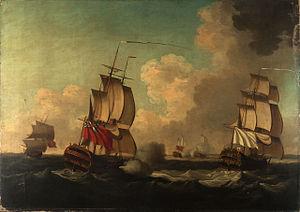
Richard, 1ᵉʳ comte Howe, connu sous le nom de Richard Howe puis lord Howe, né le 8 mars 1726 à Londres et mort le 5 août 1799, est un officier de marine de la Royal Navy britannique. Il se distingue en particulier pendant la guerre d'indépendance des États-Unis et les guerres de la Révolution française. C’est le frère de William Howe et George Howe.
Toussaint Hocquart de Blincourt, seigneur de Serville, né le 29 octobre 1700 à Nantes et mort le 25 avril 1772 à Saint-Paër, inhumé le lendemain dans l'église d'Epinay sur Duclair, est un officier de marine français du XVIIIᵉ siècle.
Cet article traite des événements qui se sont produits durant l'année 1755 au Canada.
La guerre de la Conquête est le nom donné au Québec au théâtre militaire nord-américain avant et pendant la guerre de Sept Ans. Aux États-Unis, on désigne fréquemment ce conflit sous l'appellation de French and Indian War. Elle voit s'affronter les Français, leurs milices de la Nouvelle-France et leurs alliés amérindiens d'un côté, et les Britanniques, leurs milices américaines et leurs alliés iroquois de l'autre, pour la domination coloniale de l'Amérique du Nord. Les hostilités commencent en 1754, deux ans avant le déclenchement de la guerre de Sept Ans en Europe, lors d'accrochages dans la vallée de l'Ohio.
Le combat du 8 juin 1755 est une bataille navale entre une petite escadre française et une escadre britannique, au début de la guerre de la Conquête, pendant la guerre de Sept Ans en Amérique du Nord. Les Britanniques capturent l'Alcide et le Lys dans le golfe du Saint-Laurent à environ 20 lieues au sud sud-est au large du cap Race, Terre-Neuve. La bataille contribue à la déclaration de guerre formelle en 1756, marquant le début de la guerre de Sept Ans.